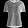
Label: T - shirt / top